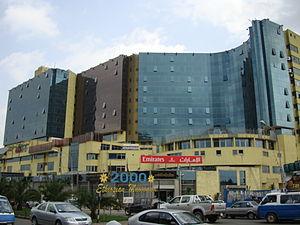
Centre commercial Dembel, Addis Abeba, Ethiopie